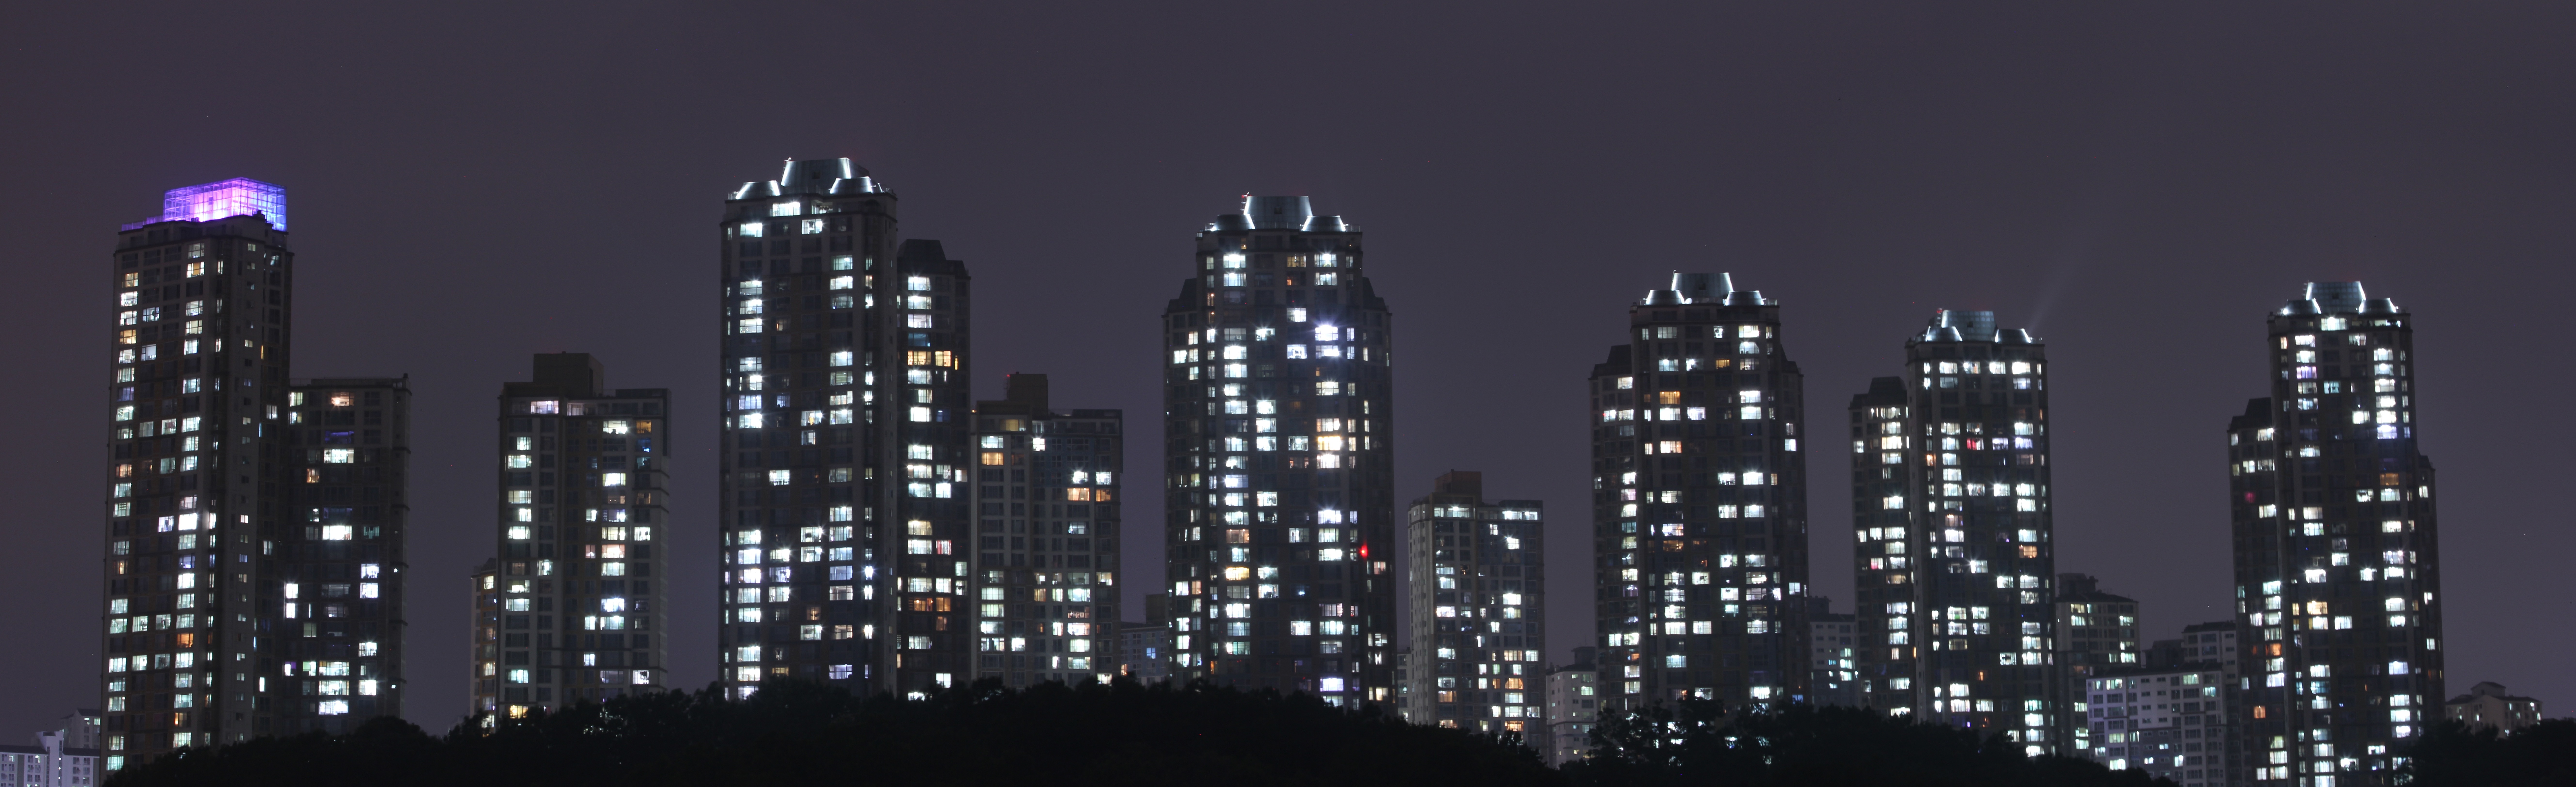
light, skyline, night, city, skyscraper, cityscape, panorama, modern, night view, the night sky, human settlement